Agriculture in Taiwan

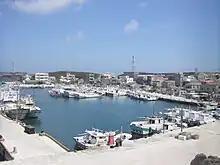
Fishing port in Penghu County

In 2013, Taiwan harvested about 15,000 tons of tea with a total value of NT$6.92 billion, of which 3,919 tons was exported. Taiwan's tea produces are oolong tea, pouchong tea, green tea and black tea. Taiwan began cultivating tea around two hundred years ago.